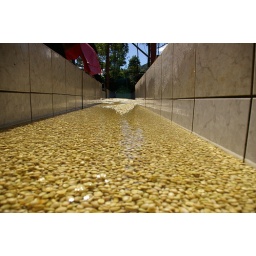
after fermentation coffee is washed in canals with fresh mountain spring water